St. Philip's Church (Brunswick Town, North Carolina)

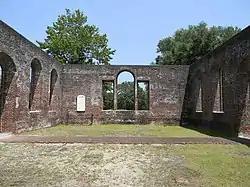
St. Philip's Church ruins in Brunswick Town

St. Philip's Church, Brunswick Town, is a ruined parish church in Brunswick County, North Carolina, United States. The Anglican church was erected in 1768 and destroyed in 1776. The ruins are located beside the Cape Fear River in the Brunswick Town Historic District, along with Fort Anderson, Russelborough, and the nearby Orton Plantation. During the American Revolutionary War, British forces attacked Brunswick Town in 1776 and burned the church. Before its demise, the church was considered one of the finest religious structures in North Carolina. On February 26, 1970, the historic site was added to the National Register of Historic Places.